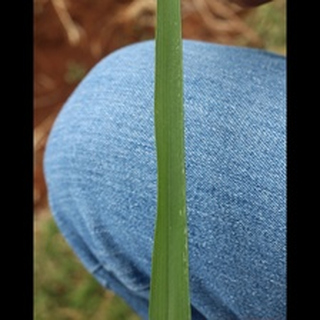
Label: healthy_wheat